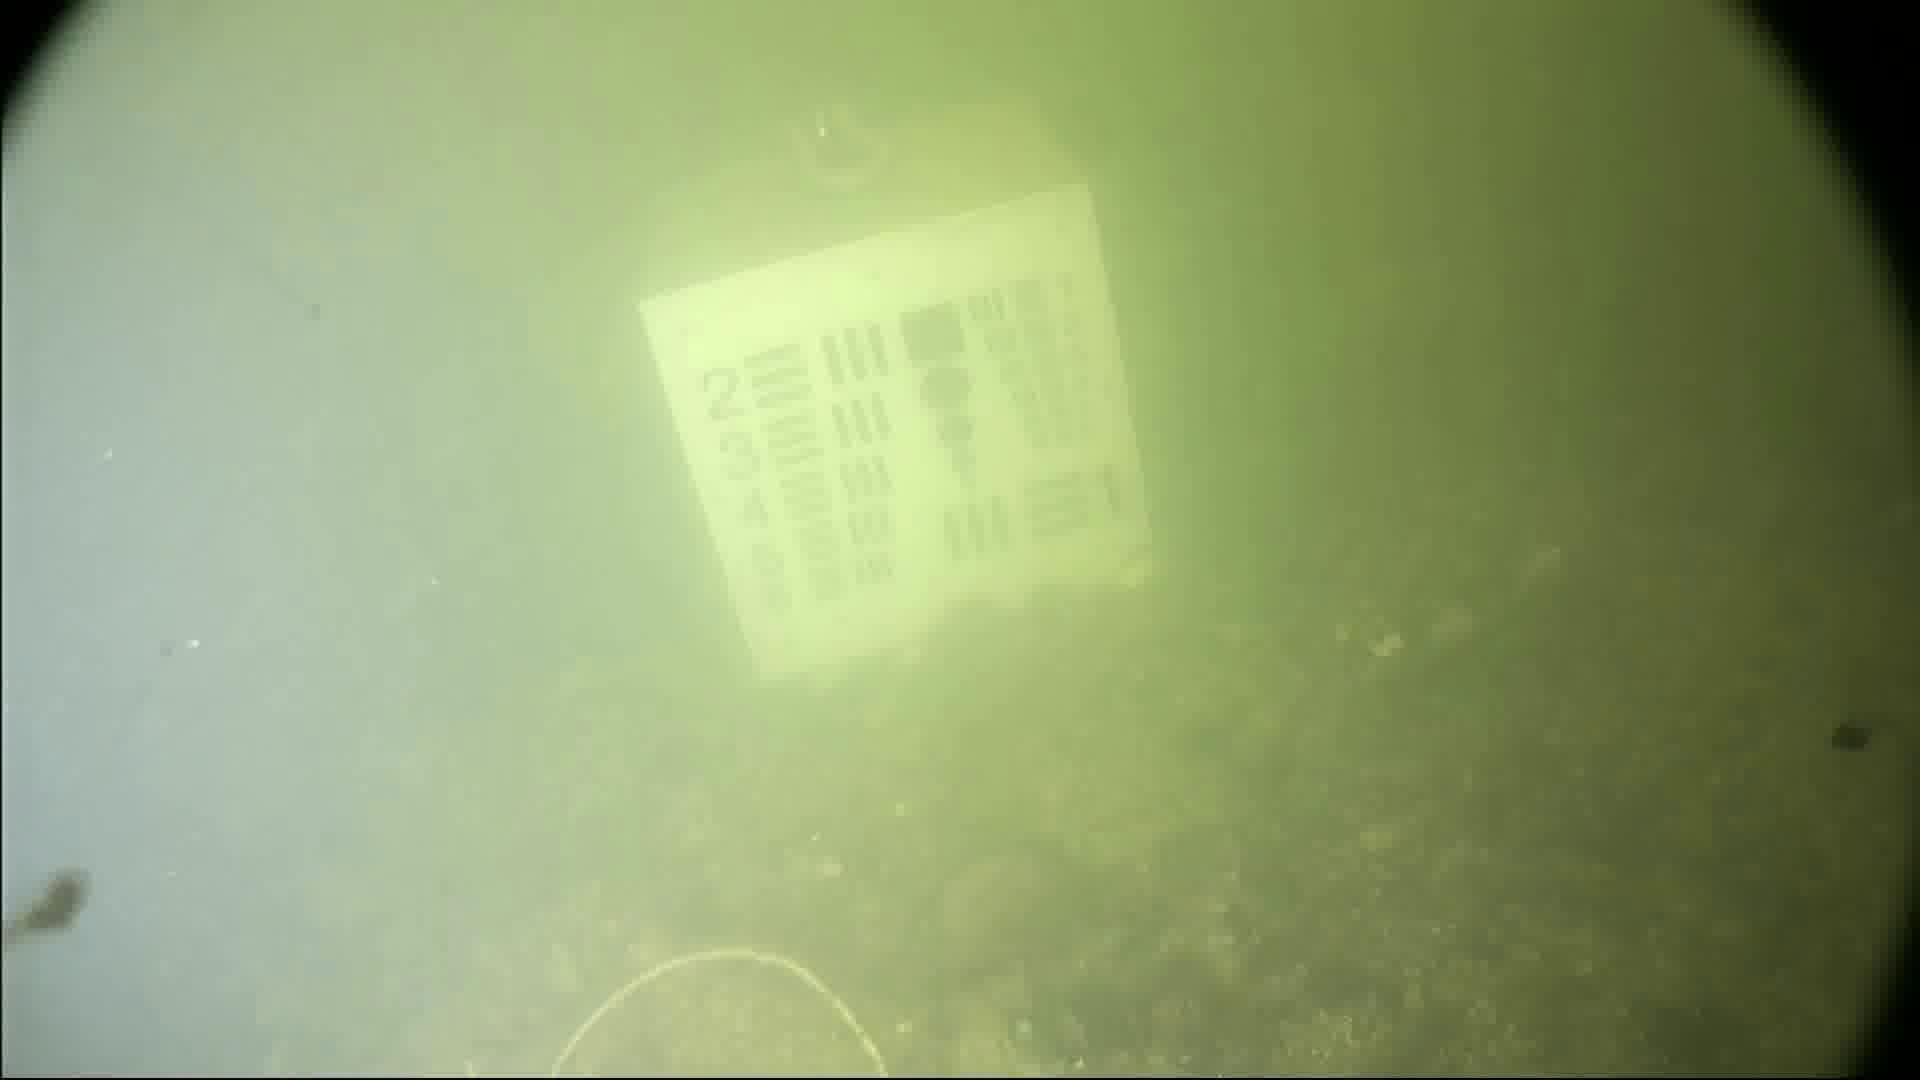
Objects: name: crab